The Magician's Elephant

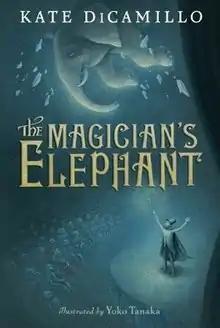
First edition

The Magician's Elephant is a children's novel by American author Kate DiCamillo. It was released on September 8, 2009, and illustrated by Yoko Tanaka.